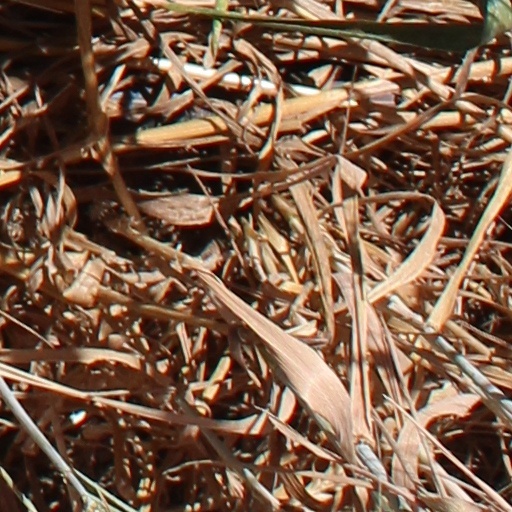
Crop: wheat